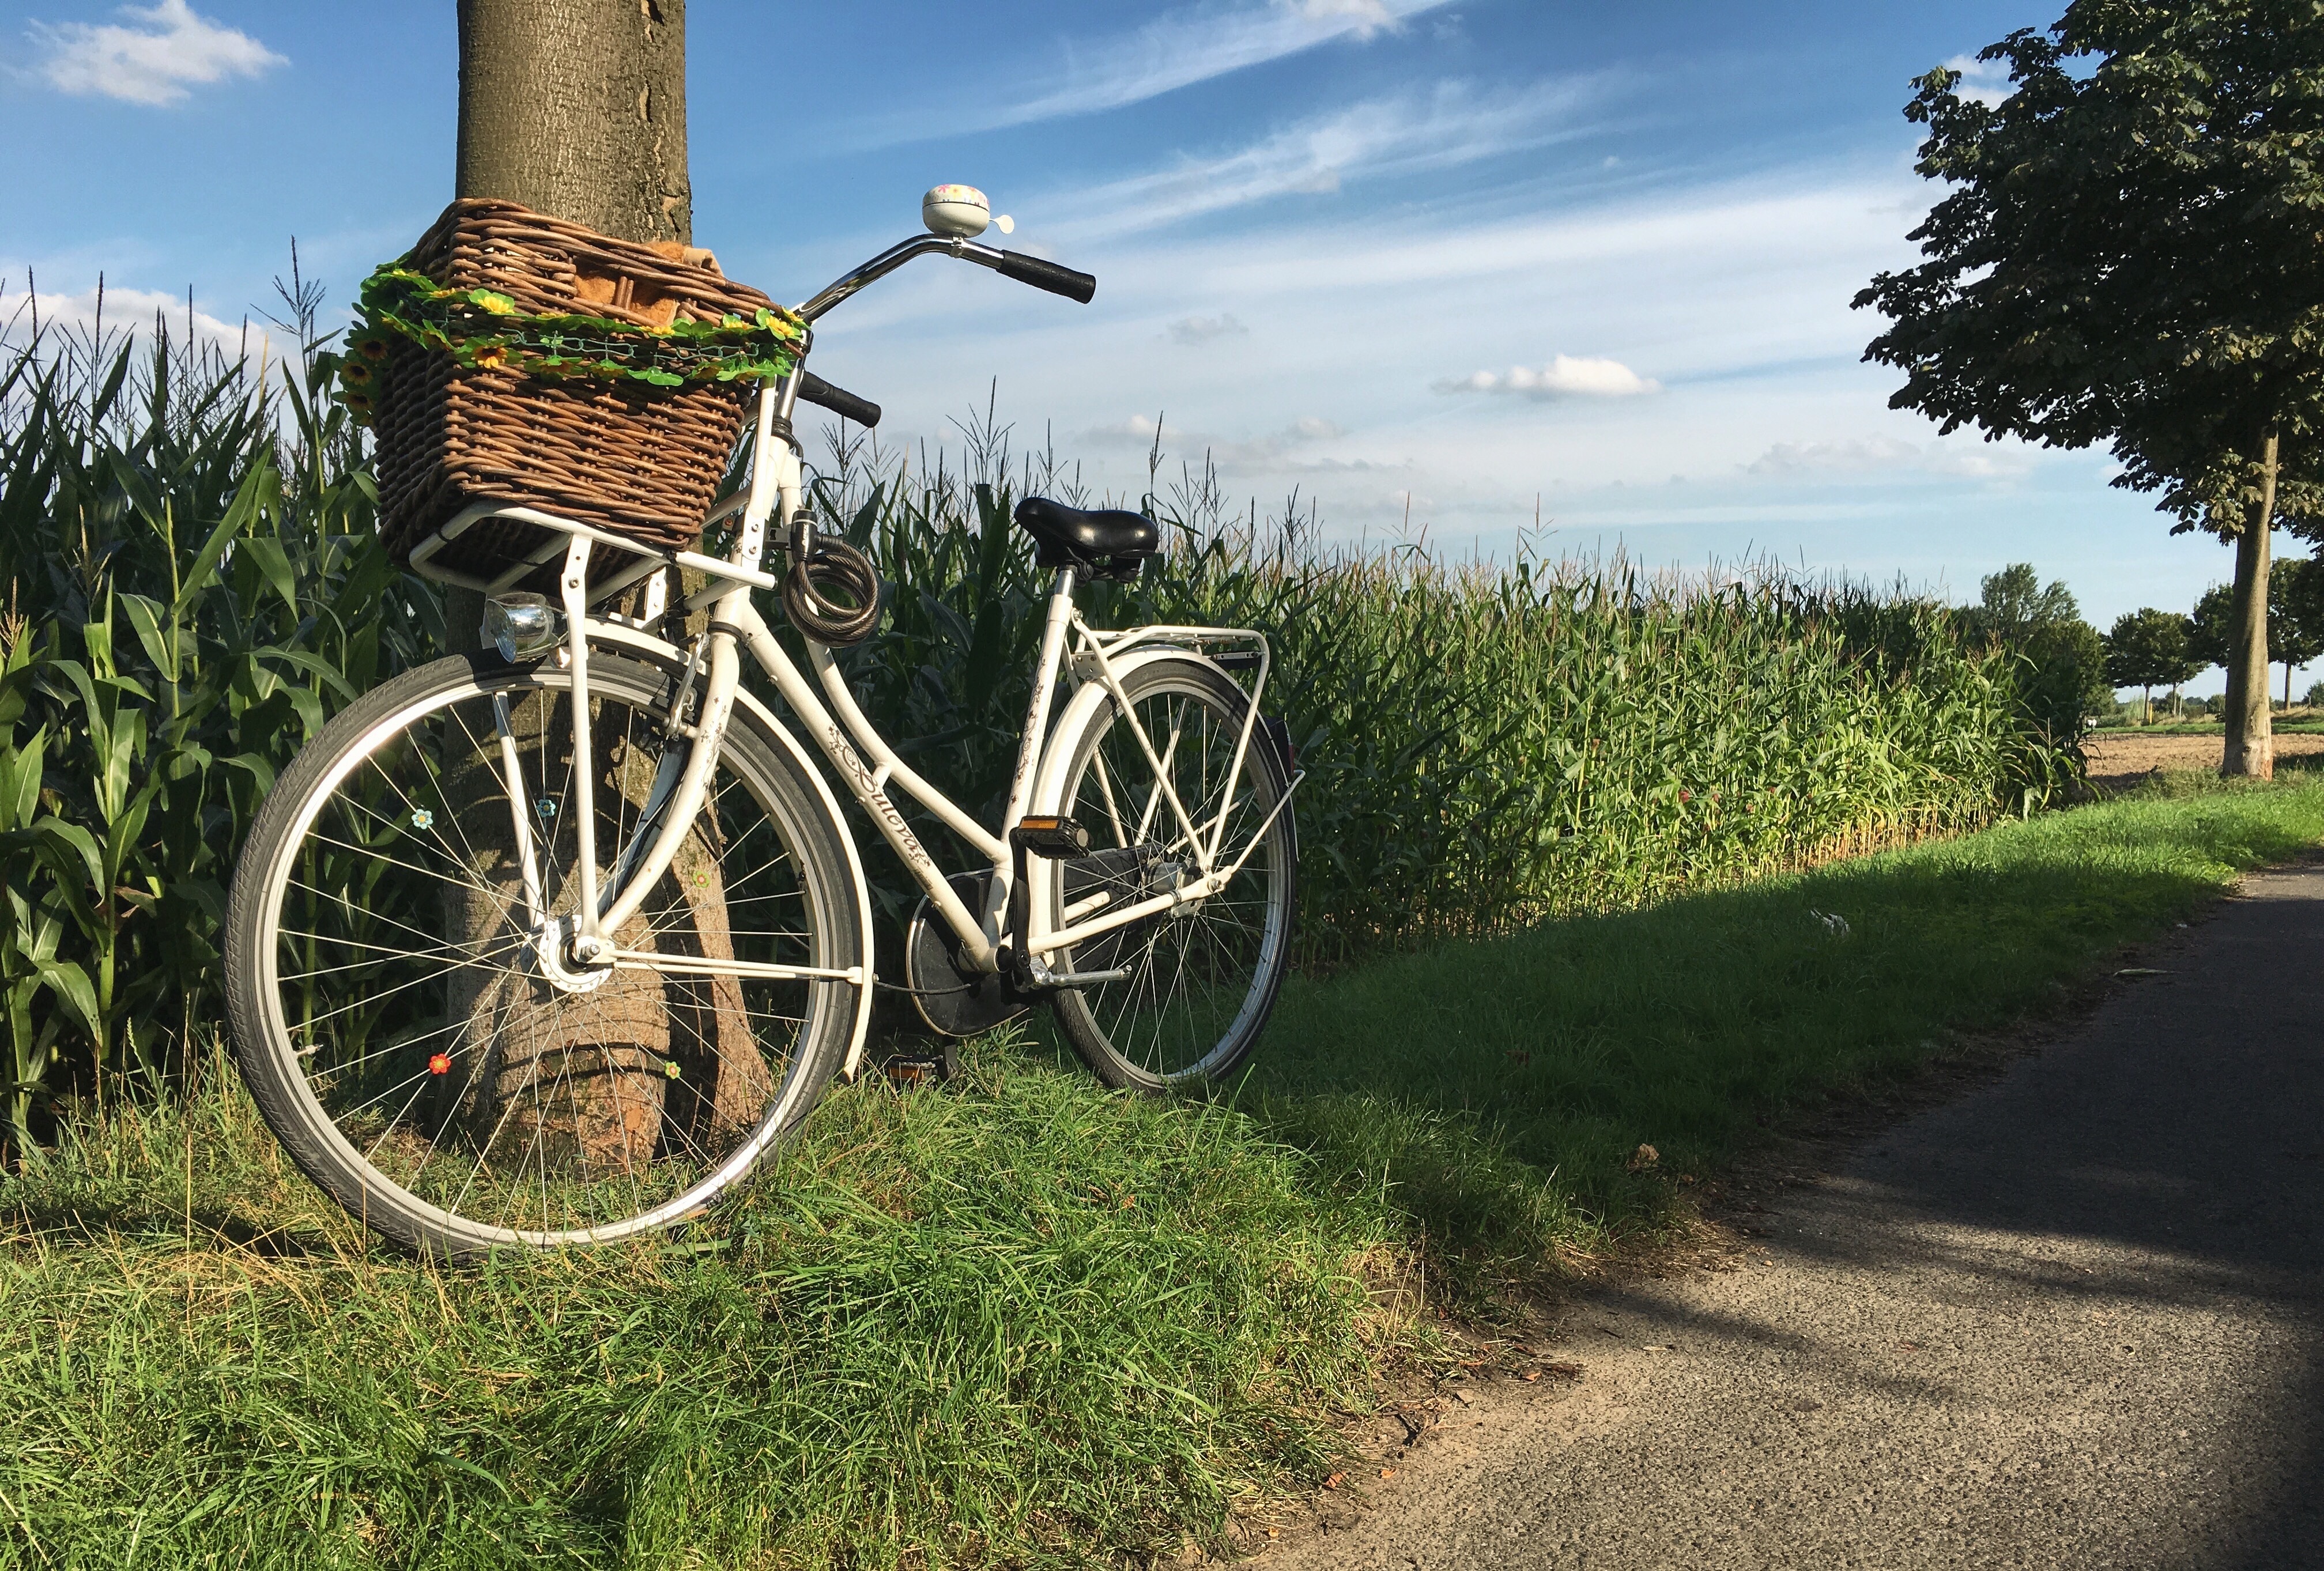
nature, sky, field, wheel, air, bicycle, land, vehicle, exit, corn, holiday, blue, sports equipment, mountain bike, cycling, dutch, more, rural area, cycle sport